Cornelius Høyer

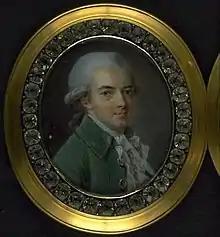
Self-Portrait by Høyer

Cornelius Høyer (26 February 1741 – 2 June 1804) was a Danish painter, mainly known for his work in miniatures. Within his special trade, he was among the virtuosos of his day and won an international reputation.